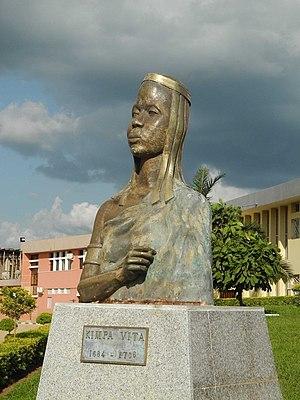
Kimpa Vita, Kimpa Mvita ou Tchimpa Vita, aussi connue sous son nom Portugais Dona Beatriz, est une prophétesse Kongo, fondatrice et dirigeante du mouvement antonianiste, une forme de syncrétisme entre catholicisme et religions traditionnelles du Kongo. Elle lutta pour la réunification du royaume Kongo, alors en proie à l'anarchie; elle fut condamnée au bûcher et mourut brûlée vive.